Ventricular fibrillation

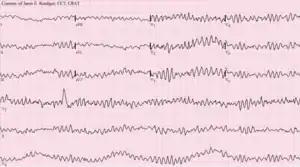
12-lead ECG showing ventricular fibrillation

Ventricular fibrillation (V-fib or VF) is an abnormal heart rhythm in which the ventricles of the heart quiver. It is due to disorganized electrical activity. Ventricular fibrillation results in cardiac arrest with loss of consciousness and no pulse. This is followed by sudden cardiac death in the absence of treatment. Ventricular fibrillation is initially found in about 10% of people with cardiac arrest.